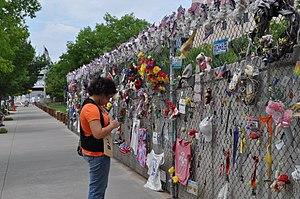
L'attentat d'Oklahoma City est un acte terroriste perpétré le 19 avril 1995 par Timothy McVeigh avec un véhicule piégé à l'explosif. Visant le bâtiment fédéral Alfred P. Murrah dans le centre-ville d'Oklahoma City, cet attentat est le plus destructeur sur le sol américain jusqu'aux attentats du 11 septembre 2001, avec la mort de 168 personnes et plus de 680 blessés. L'explosion détruit ou endommage 324 bâtiments dans un rayon de seize pâtés de maisons, détruit ou brûle 86 voitures et souffle les vitres de 258 bâtiments à proximité. Les dégâts de la bombe sont estimés à un minimum de 652 millions de dollars de l'époque. De grands efforts sont entrepris pour sauver les victimes prisonnières des décombres. La Federal Emergency Management Agency diligente onze de ses équipes, soit 665 secouristes, pour participer aux opérations.